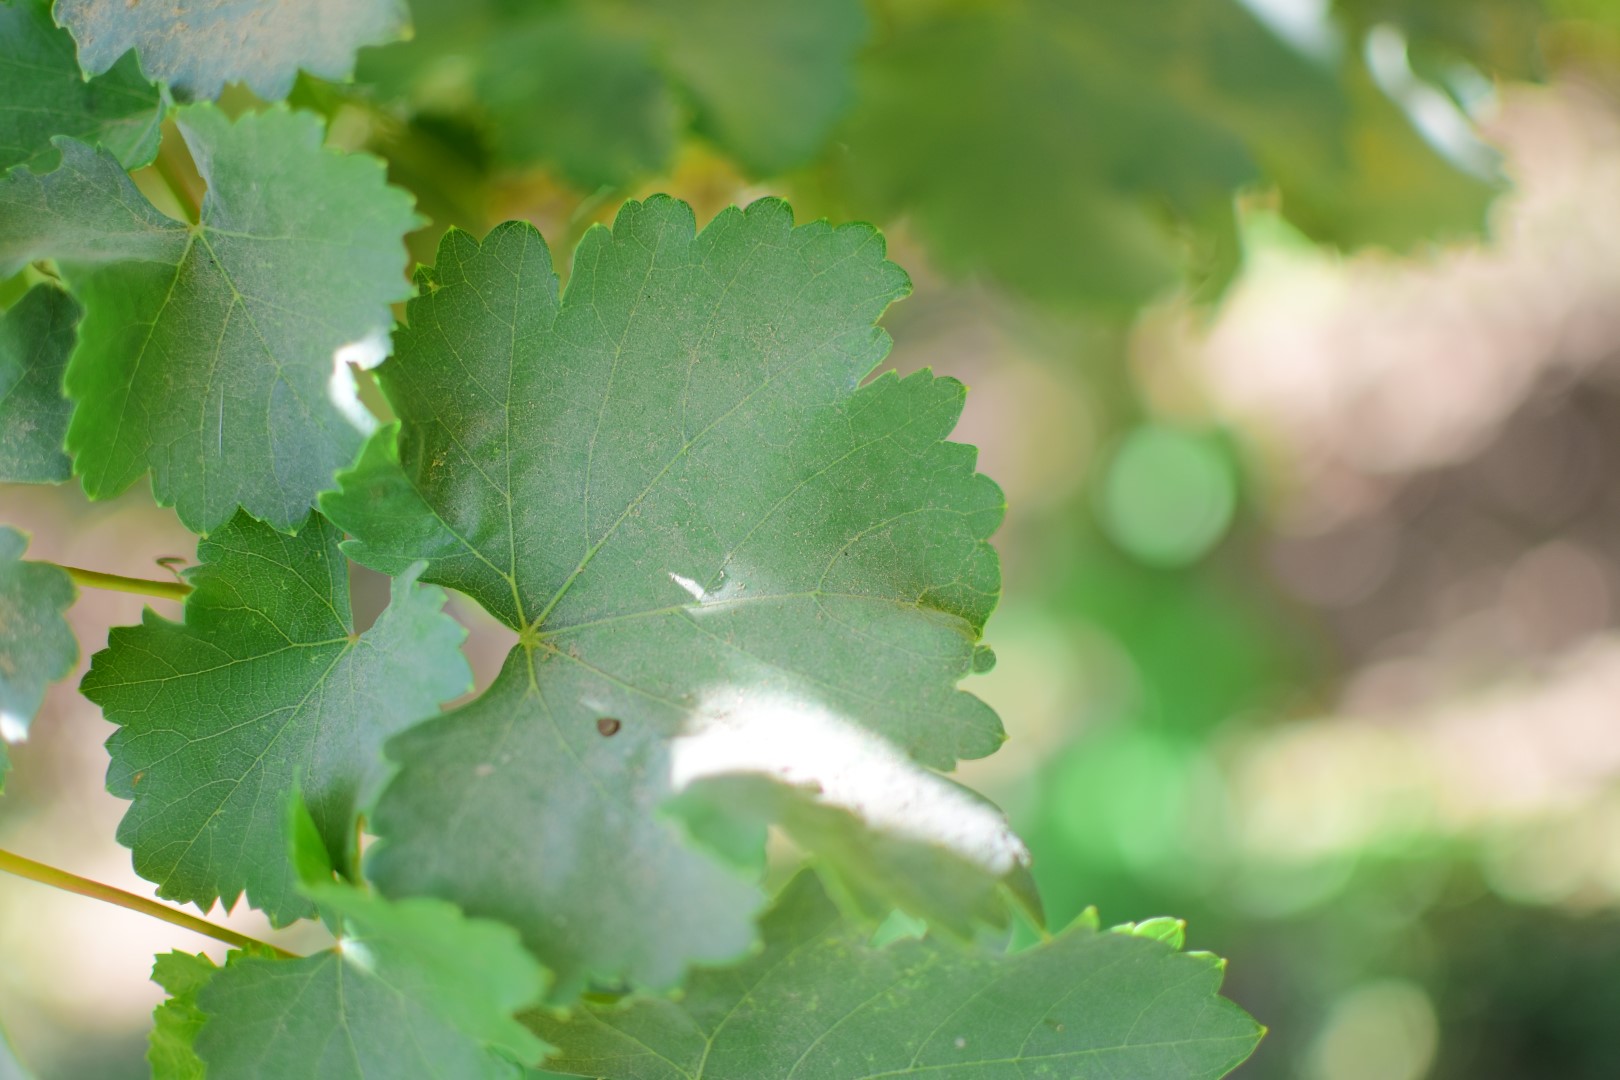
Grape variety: Frinsi